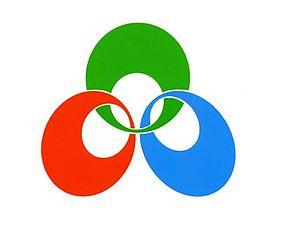
Mitane est un bourg du district de Yamamoto, dans la préfecture d'Akita, au Japon.